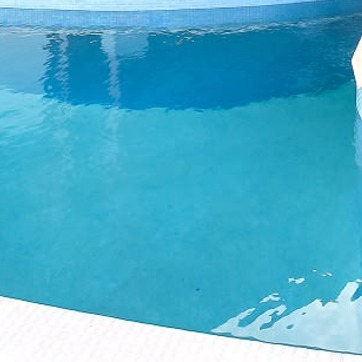
Material: water